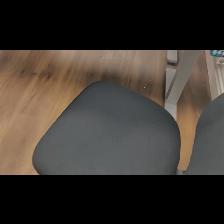
Label: NonHuman